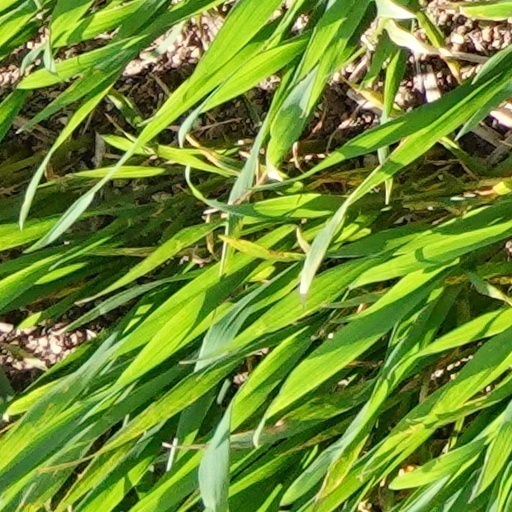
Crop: wheat